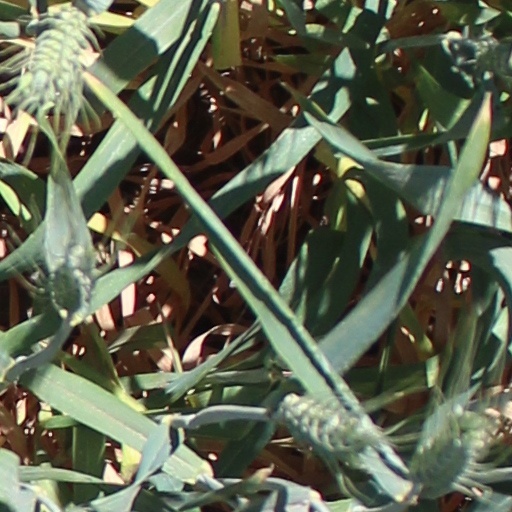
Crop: wheat